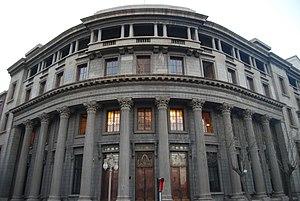
La Banque franco-chinoise pour le commerce et l'industrie est une ancienne banque franco-chinoise.